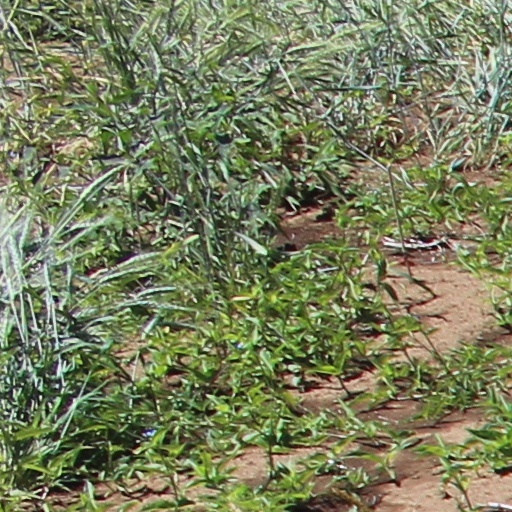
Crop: wheat